Spook-a-Rama

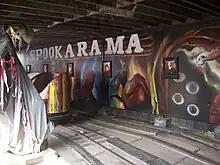
Spook-A-Rama's barrel-like cars waiting in the lobby area.

Spook-a-Rama is a dark ride haunted attraction from the Pretzel Amusement Ride Company located at Deno's Wonder Wheel Amusement Park on Coney Island and run by Million Amusement Corp. It opened in 1955. The rider is pulled around in a car resembling an old wooden barrel. These barrels look like connected cars, but separate from each other at the beginning of the ride, so the rider must go in alone, passing paintings that change imagery, and a skeleton before the car itself forces the doors open. Inside, the ride is one large, poorly lit room. The ride had a major renovation done by Scarefactory Inc of Columbus, Ohio prior to the 2013 season.